Full Disclosure (2001 film)

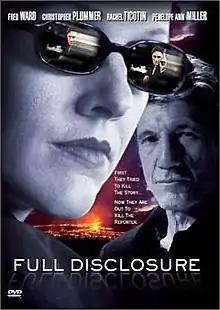
"Full Disclosure" DVD cover

Full Disclosure is a 2001 thriller film starring Fred Ward, Christopher Plummer, Rachel Ticotin and Penelope Ann Miller. It was directed by John Bradshaw.